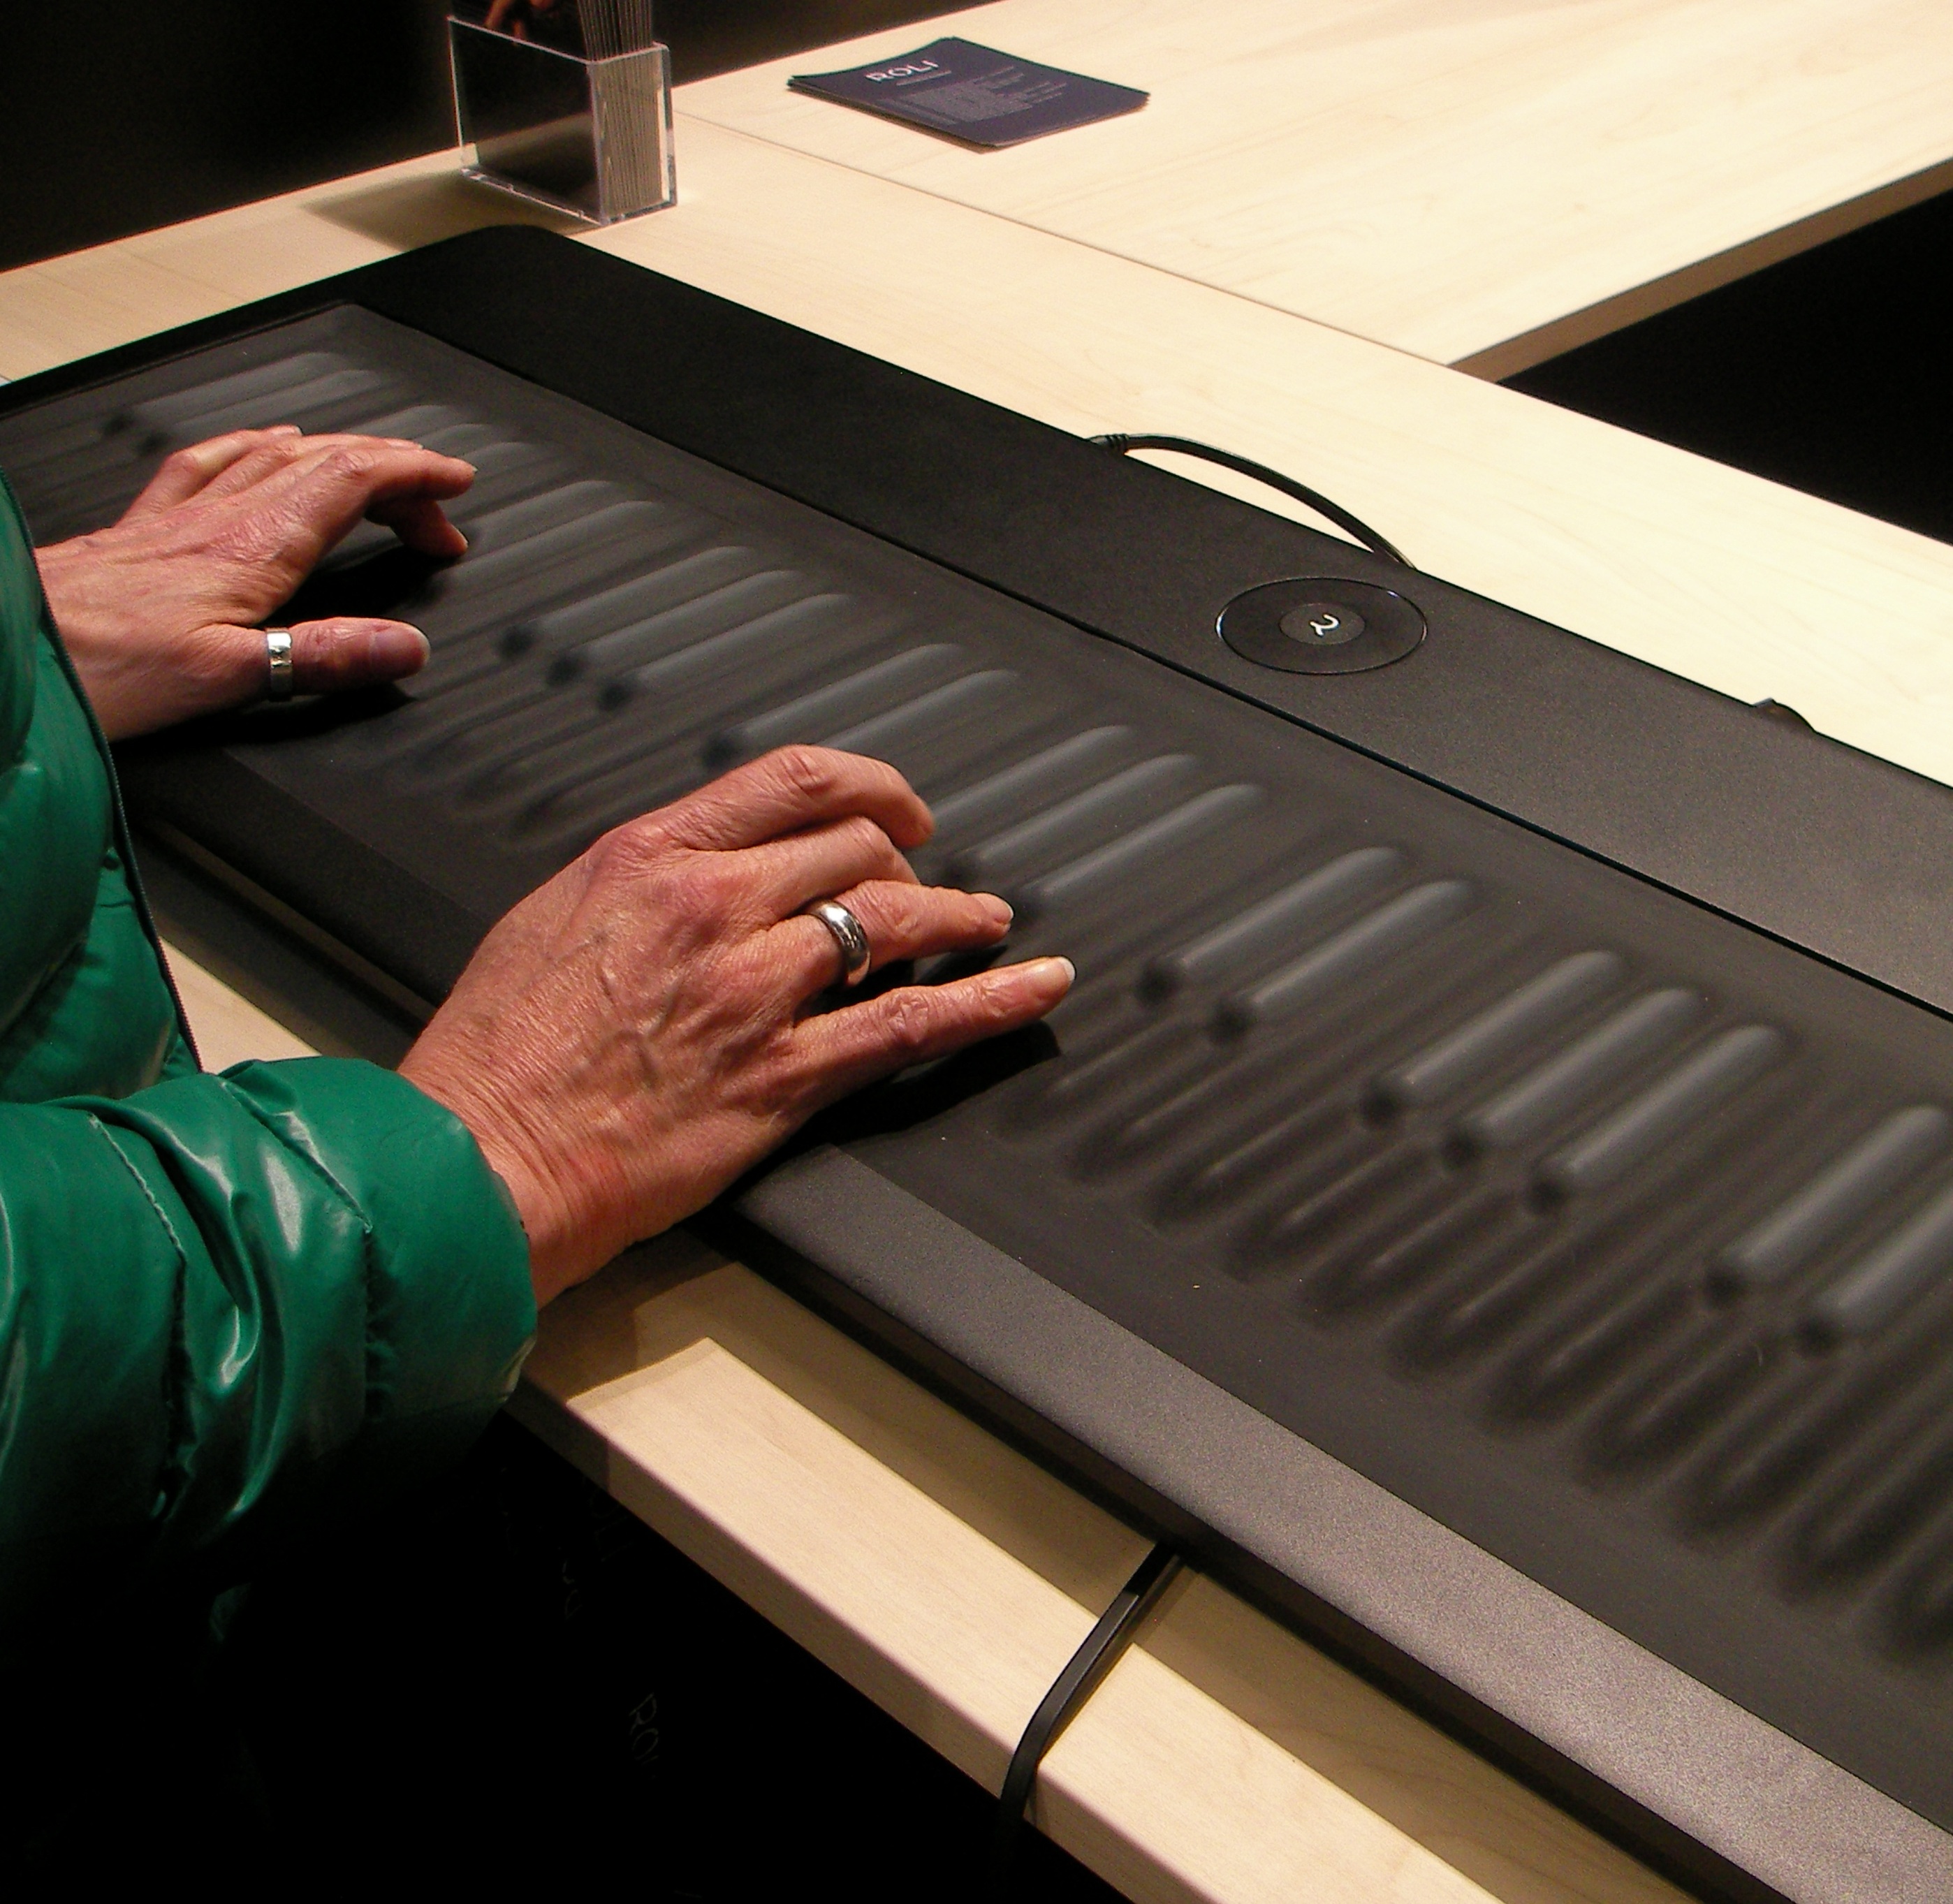
music, keyboard, technology, piano, musical instrument, design, pianist, roli seaboard, string instrument, electronic device